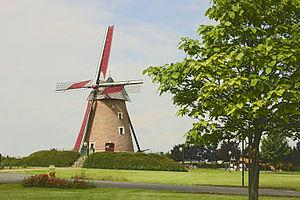
Le moulin d'Achicourt a été reconstruit à l'identique.